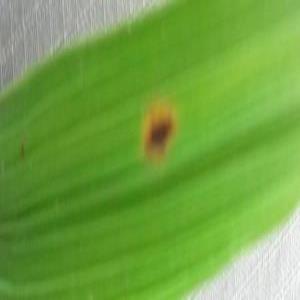
Disease: Brownspot